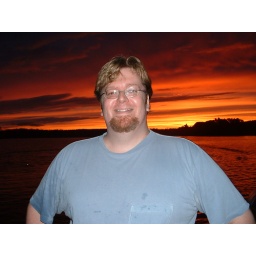
Taken at a friend's boat in the lake during August 2004 (right after a nasty thunderstorm)